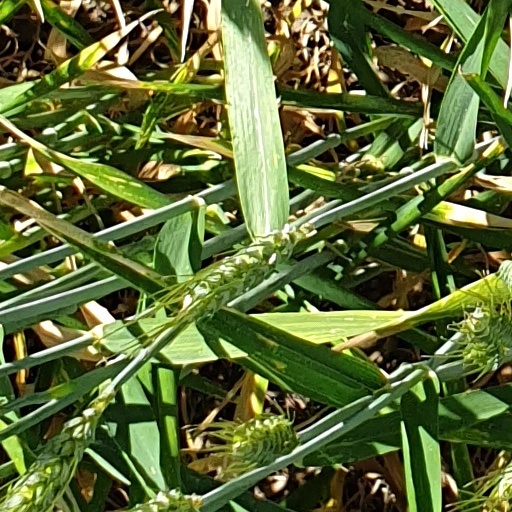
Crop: wheat